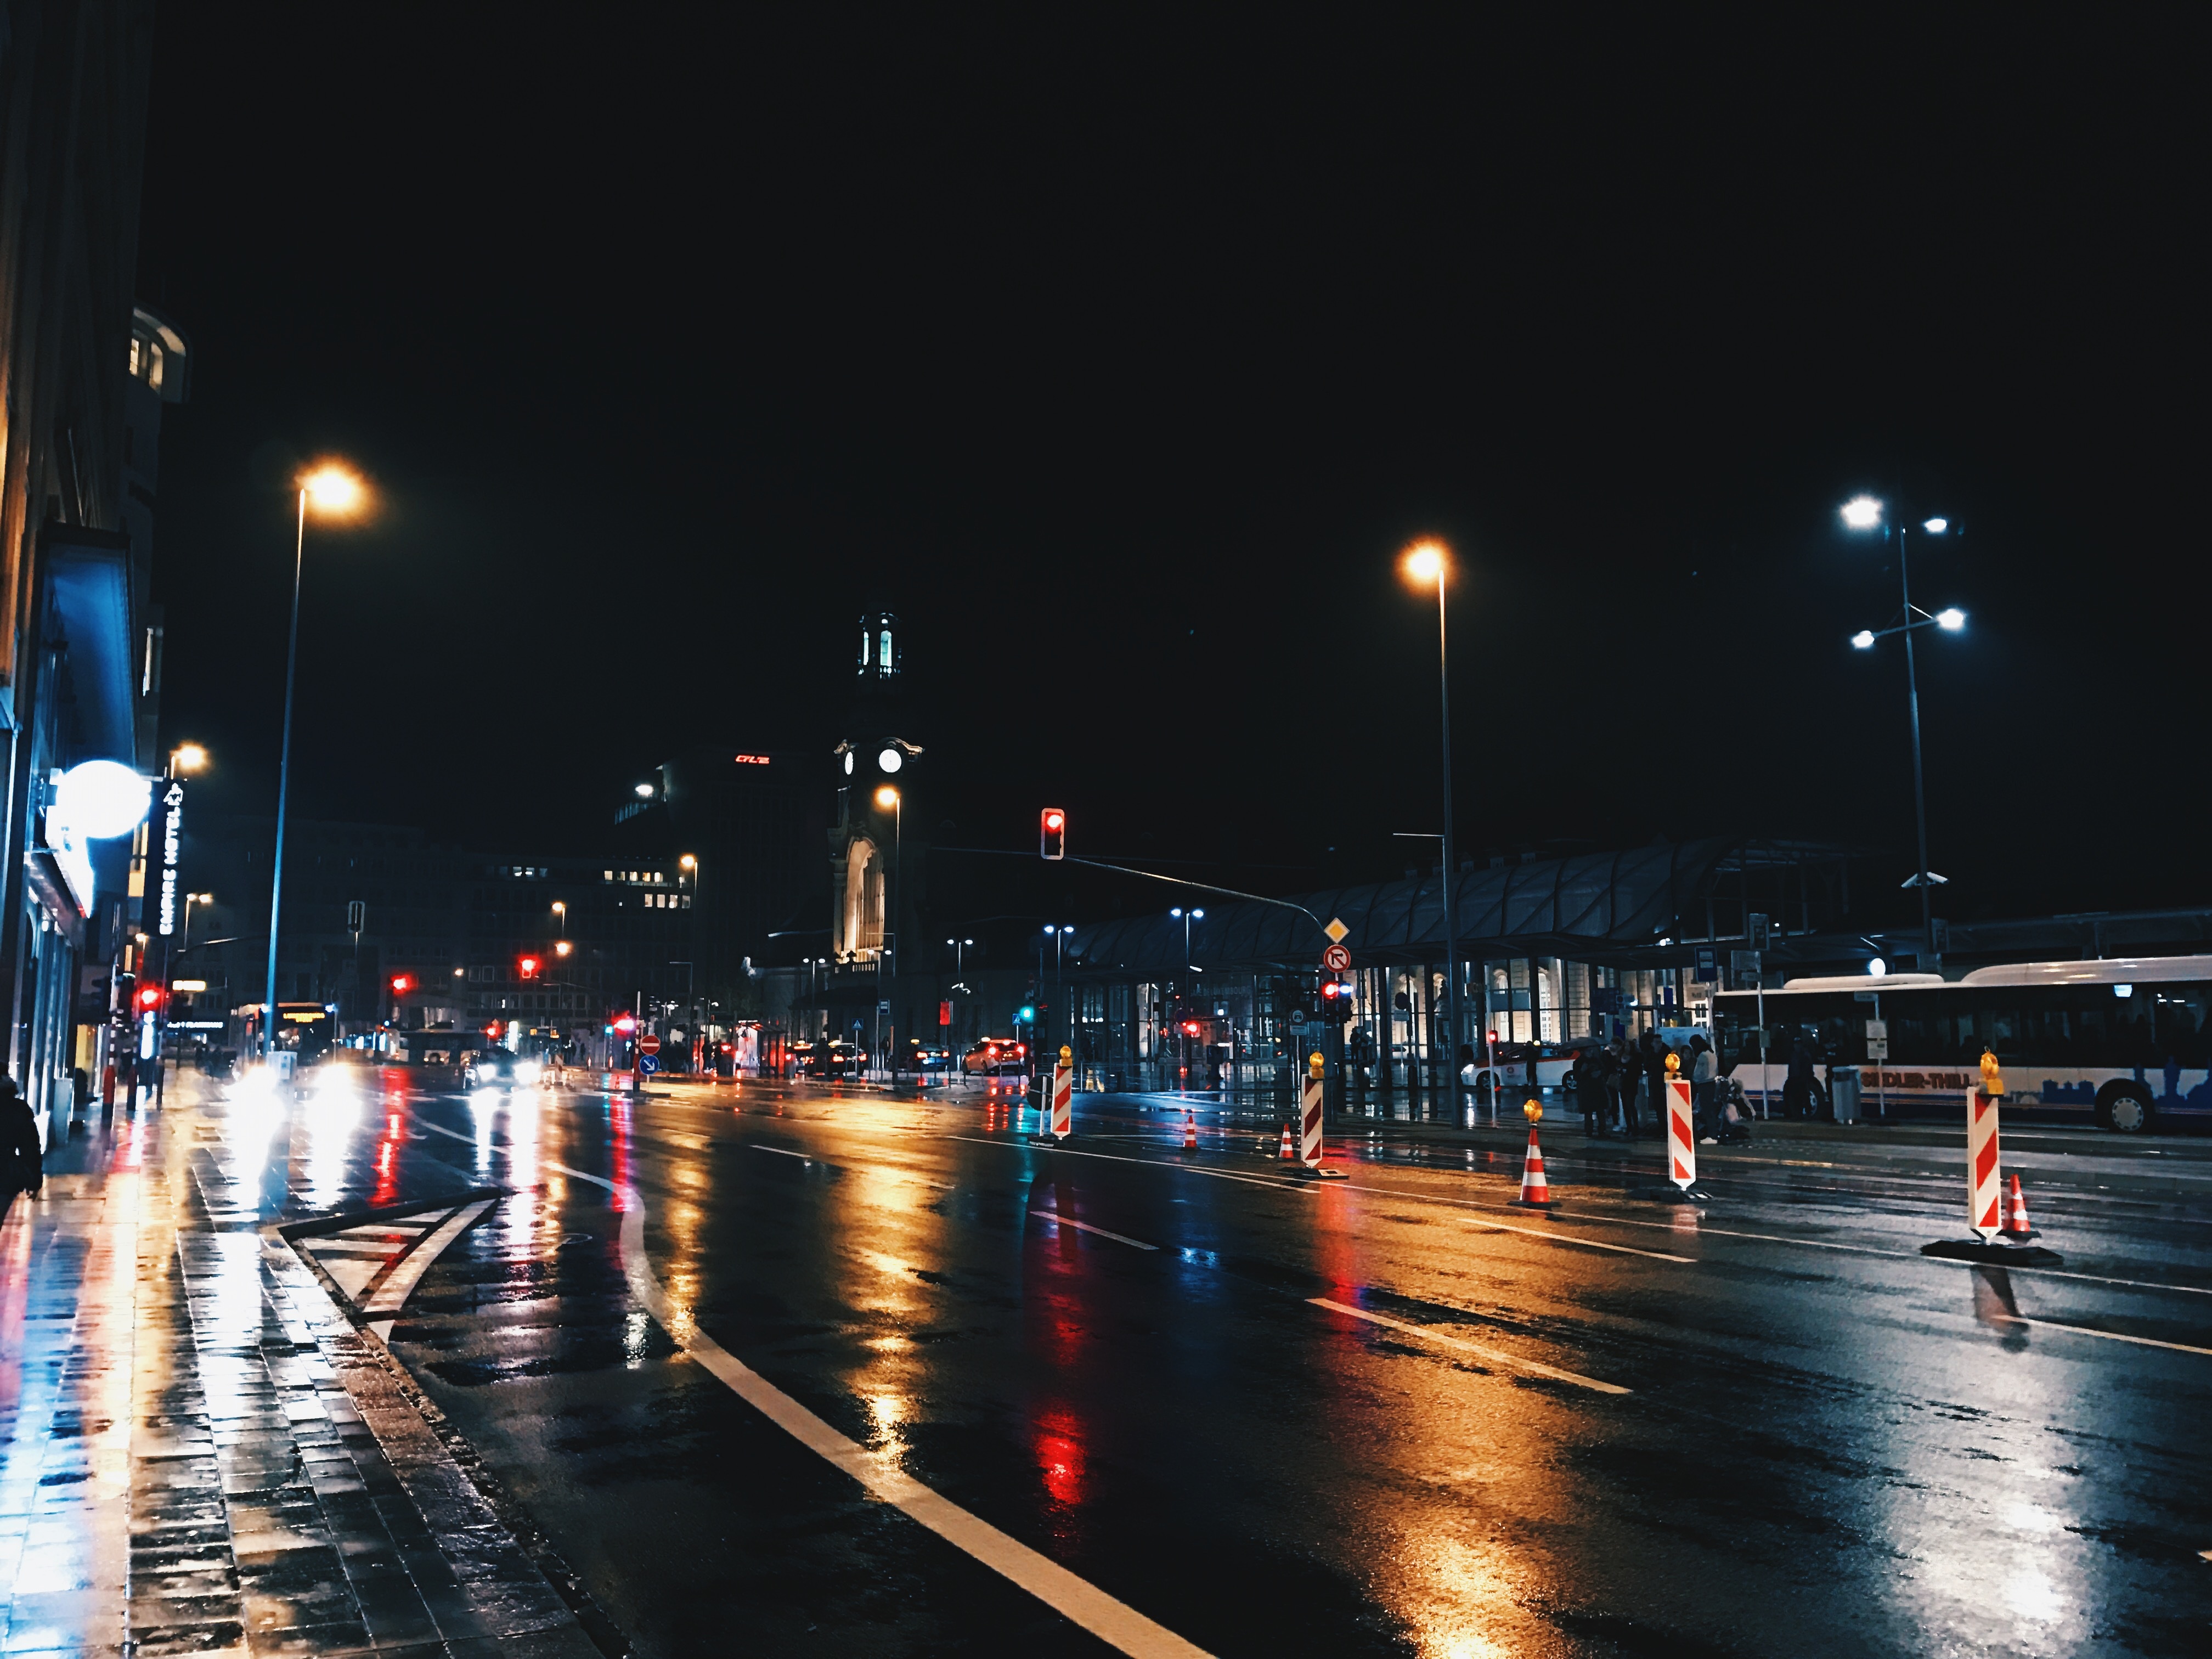
light, night, crowd, cityscape, evening, darkness, street light, lighting, infrastructure, light fixture